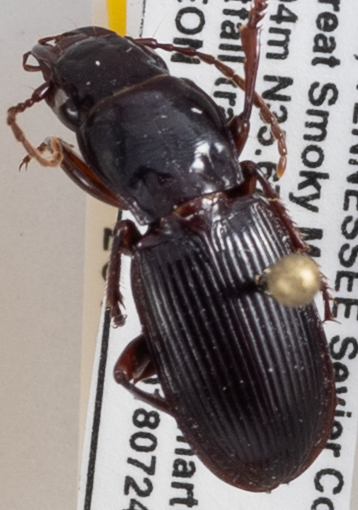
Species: Pterostichus acutipes acutipes
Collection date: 2018-07-24
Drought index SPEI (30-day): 1.45
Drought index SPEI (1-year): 0.54
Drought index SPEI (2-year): -0.17